Kōsoku Kōbe Station

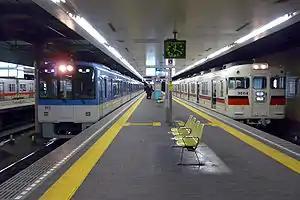
Trains at Kōsoku Kōbe Station

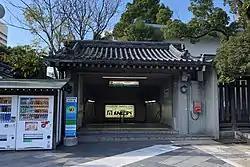
East entrance

Kobe Rapid Transit Railway Co., Ltd. owns the tracks and facilities of those railway lines as "the Tozai Line" of the Category-3 operator, and Hanshin and Hankyu operates trains running on the line as Category-2 operators.